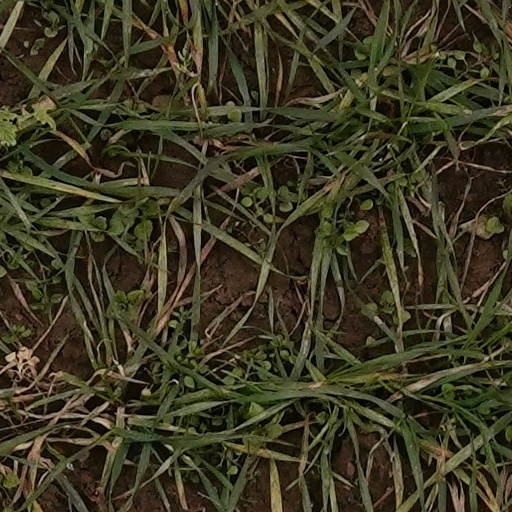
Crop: wheat